Mapúa Institute of Technology ROTC

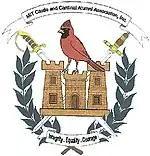
MIT S&CAAI

The Mapua Institute of Technology Sword & Castle Alumni Association, Incorporated (MITSCAAI) is an affiliate alumni association of National Association of Mapua Alumni (NAMA). Graduates of all schools and departments including high school and Advance ROTC automatically become members of NAMA on their graduation day.